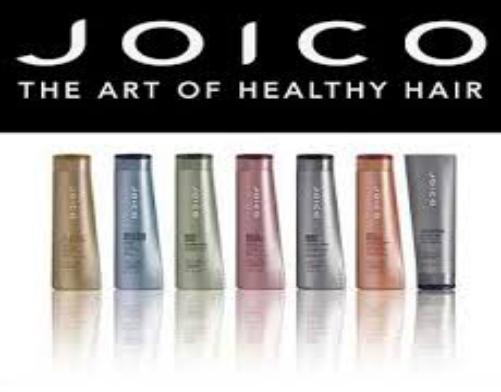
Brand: Joico
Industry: Necessities